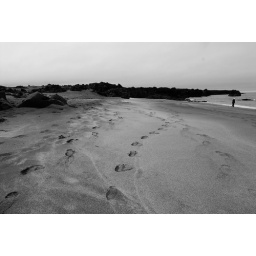
Footsteps in the sand at a white sand beach on the Snaefells peninsula